Lagmagadha Guthi

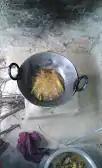
Lagma Pond Fish Fry

Nagrain is the marketplace for most of Lagma dwellers and the surrounding VDC. Initially, Lagma depended on ponds for water. However, due to the increased supply of narrow tube wells with manual pumps, locally known as "kael". The quality of the water is somewhat improved compared to ponds. Initially, individuals collected water from the same pond for both household and drinking use, while those who do the laundry let the water drain back into the same pond. This resulted in widespread water borne diseases and children's health suffered badly. With no alternative, people continued to drink from the same dirty pond. Ponds are privately owned by so-called "Zamindars", who have financial stakes in them.